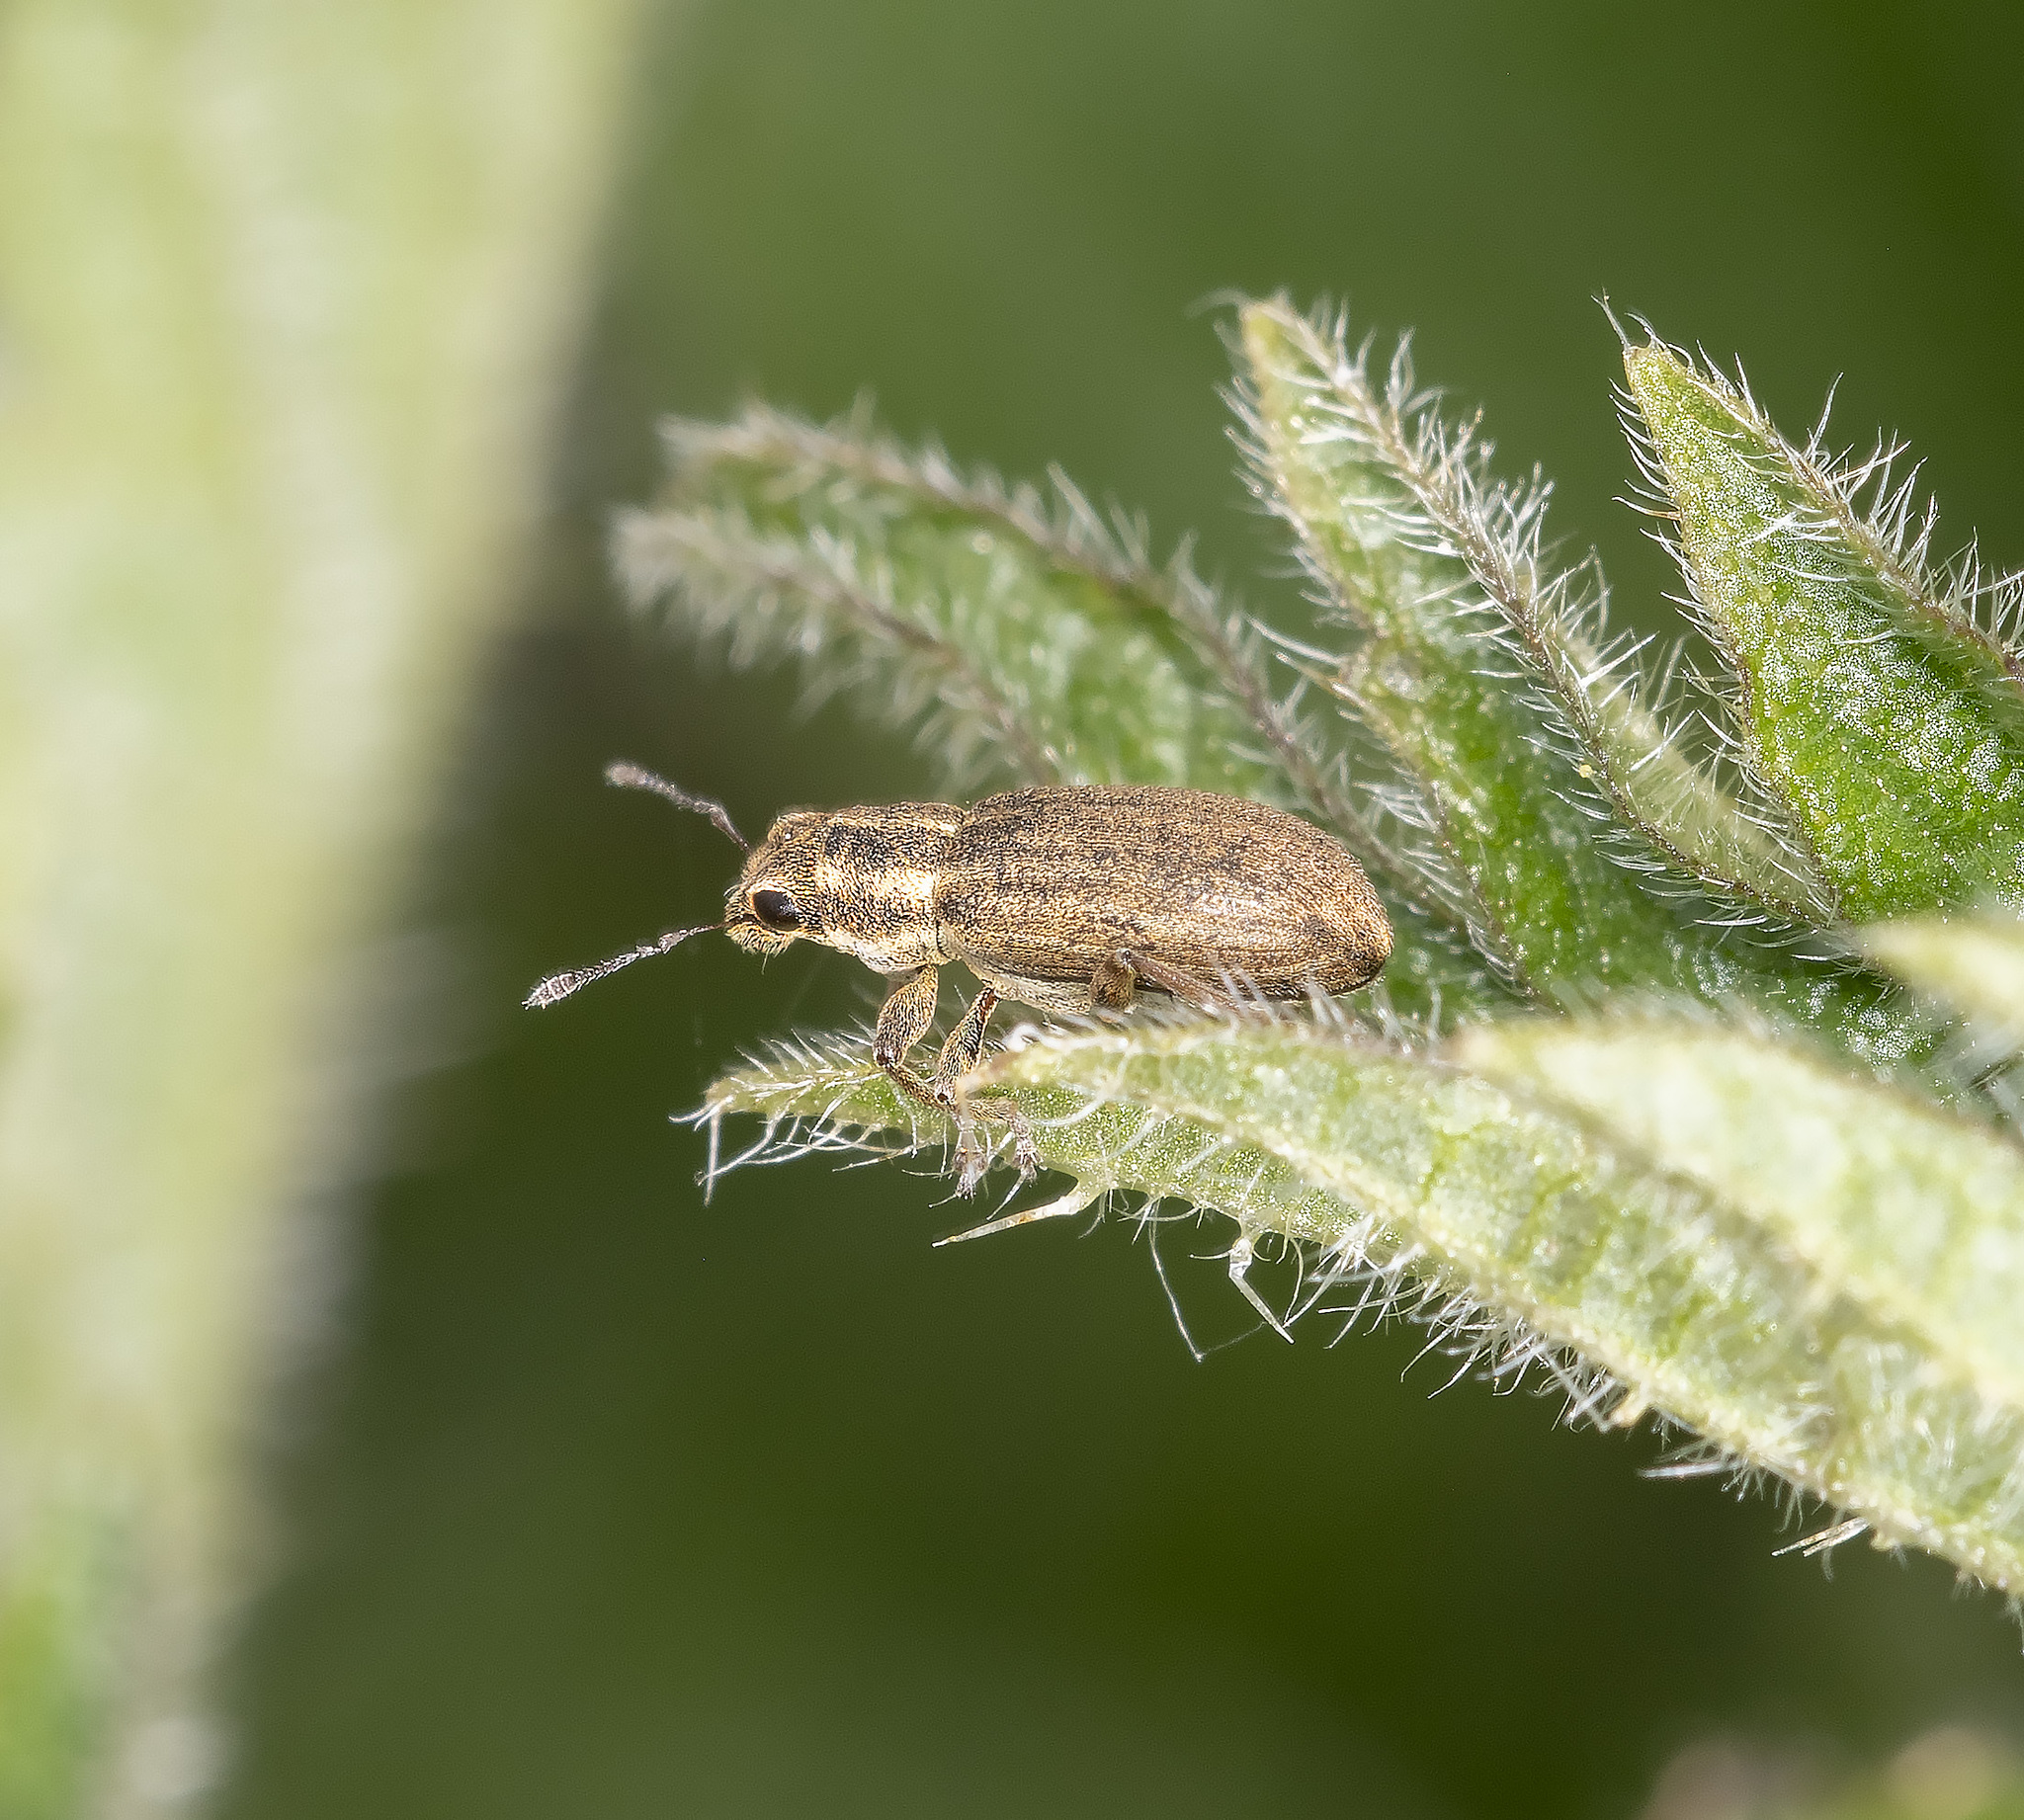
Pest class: pea_leaf_weevil